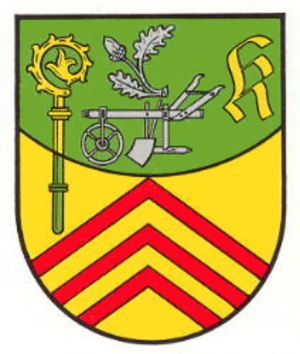
Kröppen est une commune de la commune fusionnée de Pirmasens-Land, dans l'arrondissement du Palatinat-Sud-Ouest et le Land de Rhénanie-Palatinat, en Allemagne.